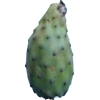
Label: cactus_fruit_green